Karachays

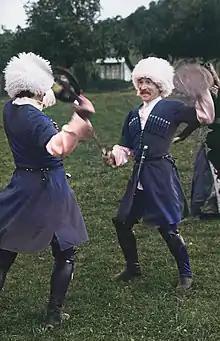
Karachay sword fighters (folklore ensemble)

All Karachay officials were purged by early 1938, and the entire nation was administered by NKVD officers, none of whom were Karachay. In addition, the entire intelligentsia, all rural officials and at least 8,000 ordinary farmers were arrested, including 875 women. Most were executed, but many were sent to prison camps throughout the Caucasus.